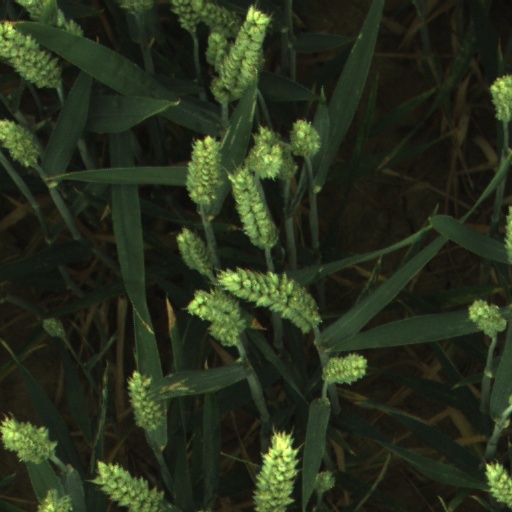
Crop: wheat